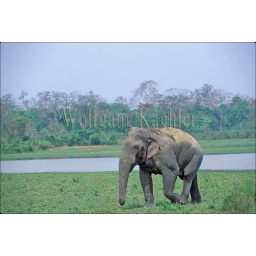
India, assam , kaziranga national park, asian elephant bull in musth